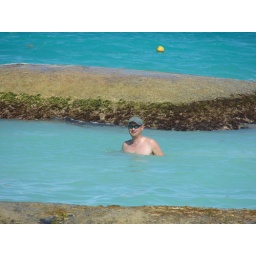
David in water at beach